Hedley Norman Carr

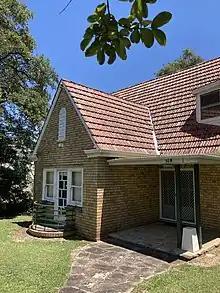
Chatswood South Uniting Church Parsonage designed by Carr in 1937

In 1939, Carr designed a memorial church for the Berry family in Trundle, New South Wales to celebrate their arrival in that district in 1888. The brickwork of the then Methodist Church was red in an old English style. The body of the church is only 19 feet wide and the tower is over 30 feet high with a shallow-pitched roof, on a deformed octagon which is surrounded by a wrought iron finial. The roof is tiled to harmonise with the brick work, and the internal finishing is cement rendered above a dado height. This is coloured cream, in order to lighten the internal appearance. At the time of its construction, the design was described as being Inter-War Medieval Gothic. In 1941 and 1947 Carr was on the jury of the Royal Australian Institute of Architects Sulman Award. The Old Newingtonians’ Union panel of honorary architects, under Carr's convenership, was responsible for the post World War II development of Newington College including the building of the War Memorial Block, the Prescott Block, the Science Block, the Nesbit Wing and the Centenary Hall. Throughout his career Carr worked for the Methodist Church as a communicant member of that Christian denomination. Not only did he design buildings for the Methodist schools that he was an Old Boy but for parish churches as well.